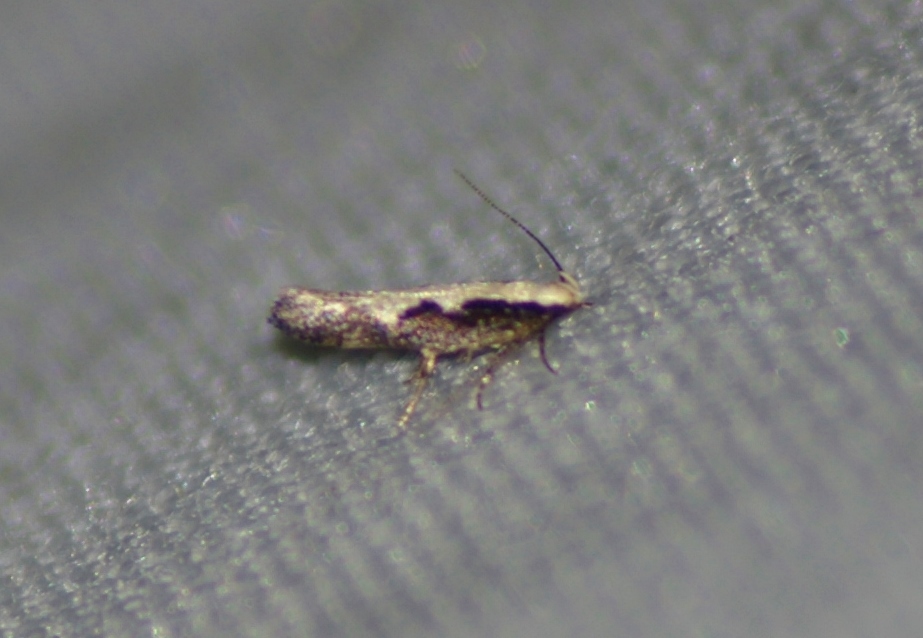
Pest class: diamondback_moth